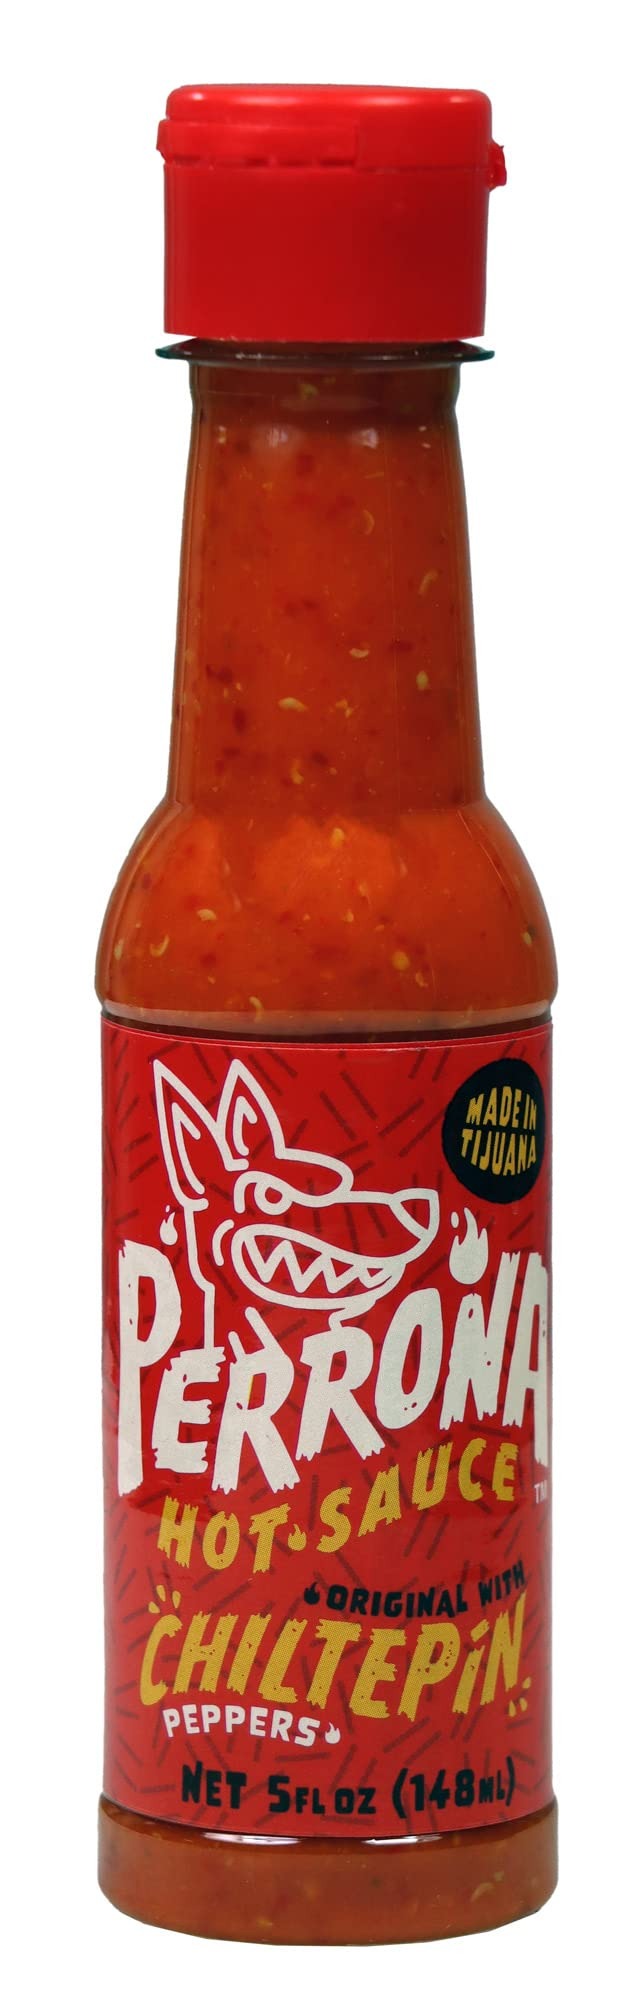
Item Name: La Perrona Chiltepin Hot Sauce 5 Ounce Bottle | Red Chiltepin Pepper Salsa Picante | Extra Spicy | Handmade (5oz, Pack of 1)
Bullet Point 1: 5oz Bottle
Bullet Point 2: Made from Chiltepin Peppers
Bullet Point 3: Handmade in Tijuana, Mexico
Value: 5.0
Unit: Fl Oz

Price: 8.99